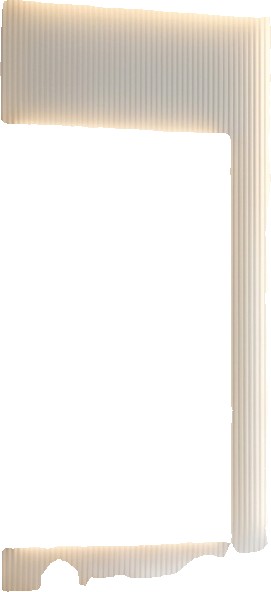
Surface category: cladding